Catholic Church in the United States

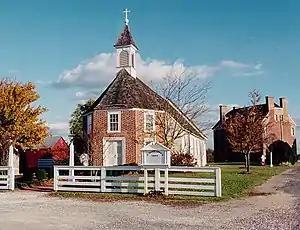
St. Francis Xavier Church in Compton, Maryland, the oldest Catholic church in continuous operation from the Thirteen Colonies

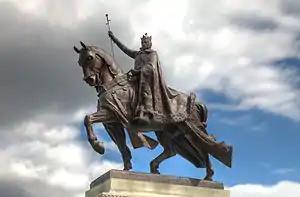
Apotheosis of St. Louis in St. Louis

One of the Thirteen Colonies of British America, the Province of Maryland, "a Catholic Proprietary", was founded with an explicitly English Catholic identity in the 17th century, contrasting itself with the neighboring Protestant-dominated Massachusetts Bay Colony and Colony of Virginia. It was named after the Catholic Queen Henrietta Maria, the wife of Charles I of England. Politically, it was under the influence of Catholic colonial families of Maryland such as the Calvert Baron Baltimore and the Carroll family, the latter of Irish origin.